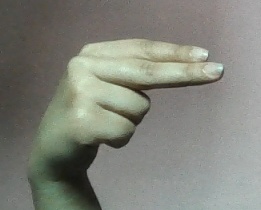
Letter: ain